Demag

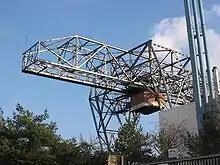
Crane built by Demag in 1935

All of Mannesmann's industrial activities, which had been combined under Atecs (meaning Advanced Technologies) holding company in order to strategically separate mobile communications and industrial activities, were divested to a consortium of Siemens and Bosch. Siemens and Bosch then divested the different units between them and the Demag units became a part of Siemens. These were Demag plastics technology (with Krauss-Maffei), Demag compressor technology and Demag conveyor technology, which included the Demag mobile cranes and the crane manufacturer Gottwald.